Alligator Rivers

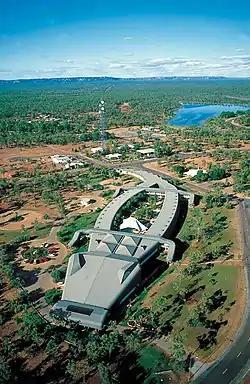
Crocodile Hotel at Jabiru

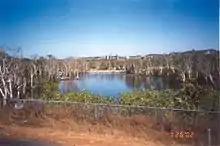
Ranger Uranium Mine viewed from the road

The settlement of the area by Europeans was slow and sporadic as it was very remote and illnesses were also a problem. The commercial harvesting of water buffalo hides and horns had begun by the 1880s. Paddy Cahill, who came to the area to set up a cattle station, was the first buffalo hunter to operate in the region. The buffalo industry lasted around 70 years until the late 1950s until the development of synthetic substitutes. Crocodile hunting was also operating in the area until the hunting of freshwater crocodile was made illegal in 1964 and estuarine crocodiles in 1971.